Altair (building)

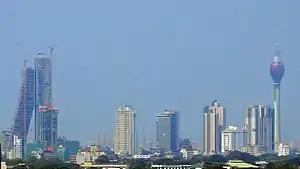
The towers under construction (far left) in November 2017.

The building is located in Colombo, in an area the Urban Development Authority plans to convert into a pedestrian-only promenade to facilitate the high-street retail component being constructed at street level. The building's podium consists of a retail podium for 2 levels of high street shopping and public plaza in front. The public plaza was created by diverting traffic away from the area, making a waterfront plaza for the city. This fully-pedestrianised plaza will allow the annual Navam Perehera to pass through and will be fronted by both high street shopping as well as public kiosks, etc.